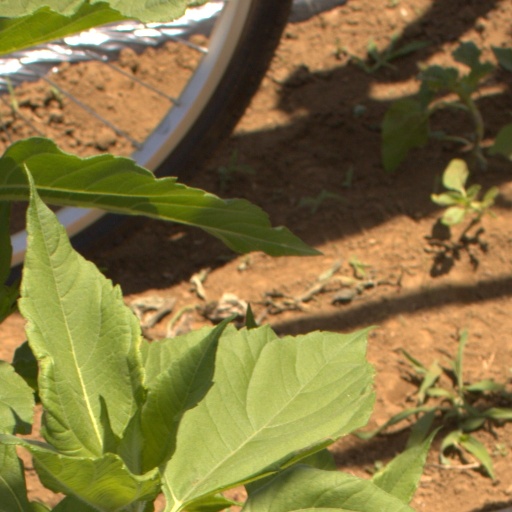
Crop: Jerusalem artichoke